History of IBM magnetic disk drives

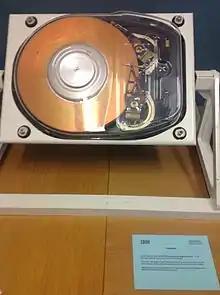
9335 drive

The IBM 3350 Direct Access Storage Facility, code-named "Madrid", was introduced in 1975 for use with IBM System/370. Its non-removable head-disk assemblies (HDAs) are sealed and included the head and arm assembly. The 3350 disk geometry is 555 cylinders, 30 heads, and 19,069 bytes per track, which give each HDA a storage capacity of 317,498,850 bytes. Sealed HDAs were standard practice on all IBM DASD hereafter.